Kathleen Gati

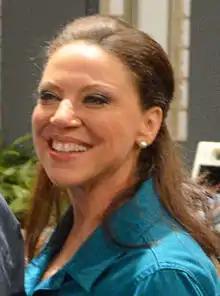
Gati in 2014

Kathleen Gati (born 13 August 1957) is a US-based Canadian actress. She is known for portraying Liesl Obrecht on the ABC daytime soap opera "General Hospital". She appeared on the television series "Leverage" in 2009.